Scratchbury Camp

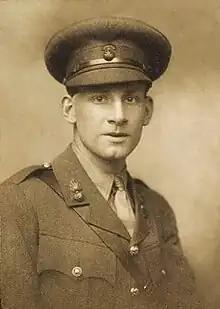
Siegfried Sassoon

The English poet and author Siegfried Sassoon (1886–1967), who lived nearby at Heytesbury House, wrote about Scratchbury Camp on a June day in 1942, capturing the ambience of the Wiltshire Downs on a summer's day, whilst touching on the pervasive military presence of that age and the historical timelessness of the area.